René Fauchois

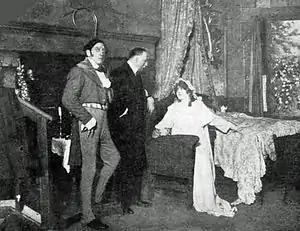
Fauchois, left, as Gioachino Rossini and Sarah Bernhardt (right) as his mother, 1920

René Fauchois (31 August 1882 – 10 February 1962) was a French dramatist, librettist and actor. Stagestruck from his youth, he moved from his native Rouen to Paris as a teenager to pursue a stage career. He had early success both as an actor and as a playwright. Among those with whom he collaborated as his career flourished were Sarah Bernhardt and Sacha Guitry. His career lasted for more than sixty years, and his output was prolific.